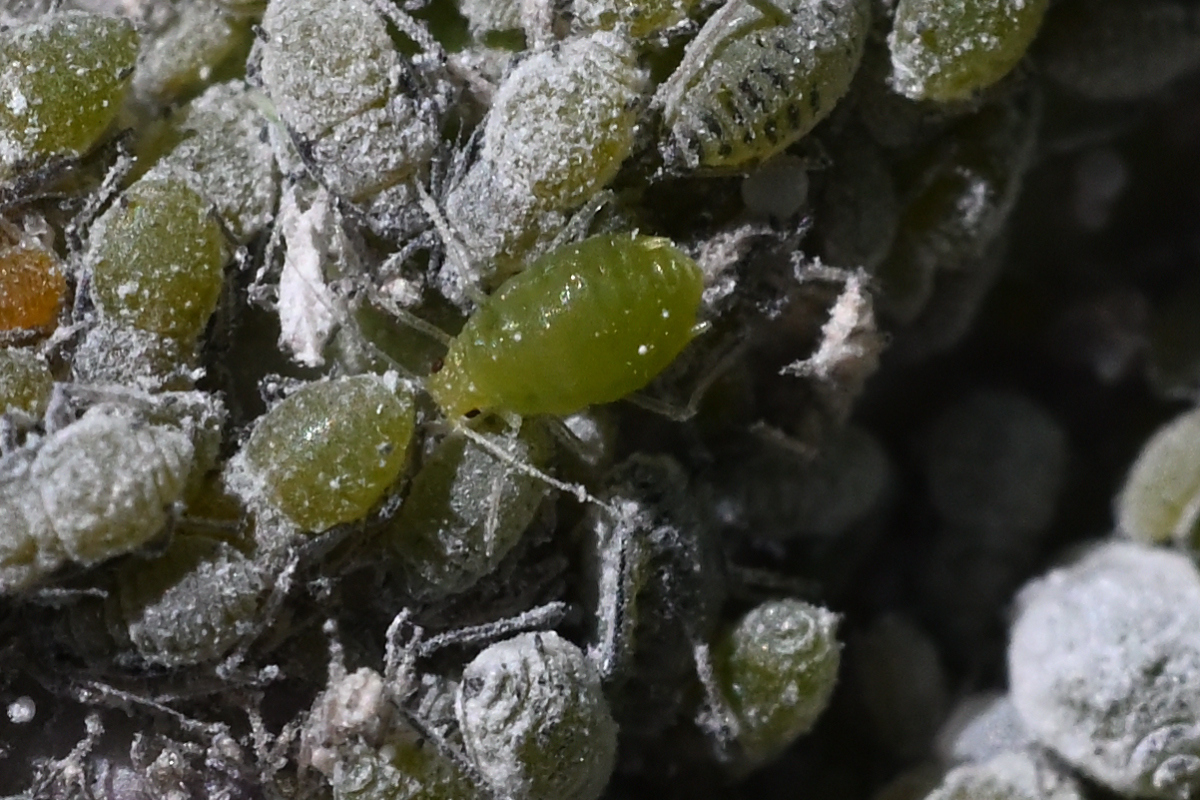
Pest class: cabbage_aphid